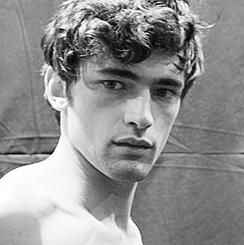
Age: 21